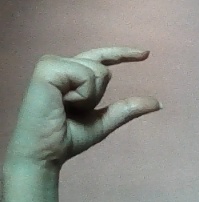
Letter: dal